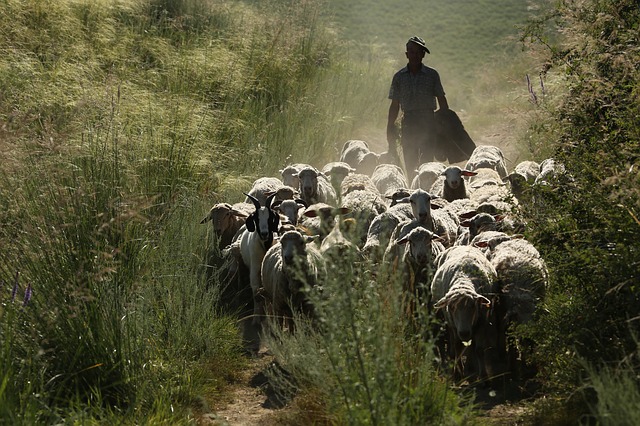
Label: sheep